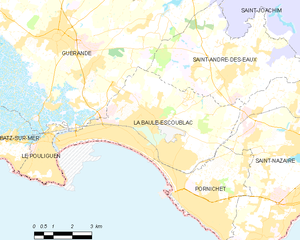
La Baule-Escoublac est une commune de l'Ouest de la France, dans le département de la Loire-Atlantique, en région Pays de la Loire. Située sur le littoral atlantique, elle fait partie de la Côte d'Amour, entre Le Pouliguen et Pornichet.